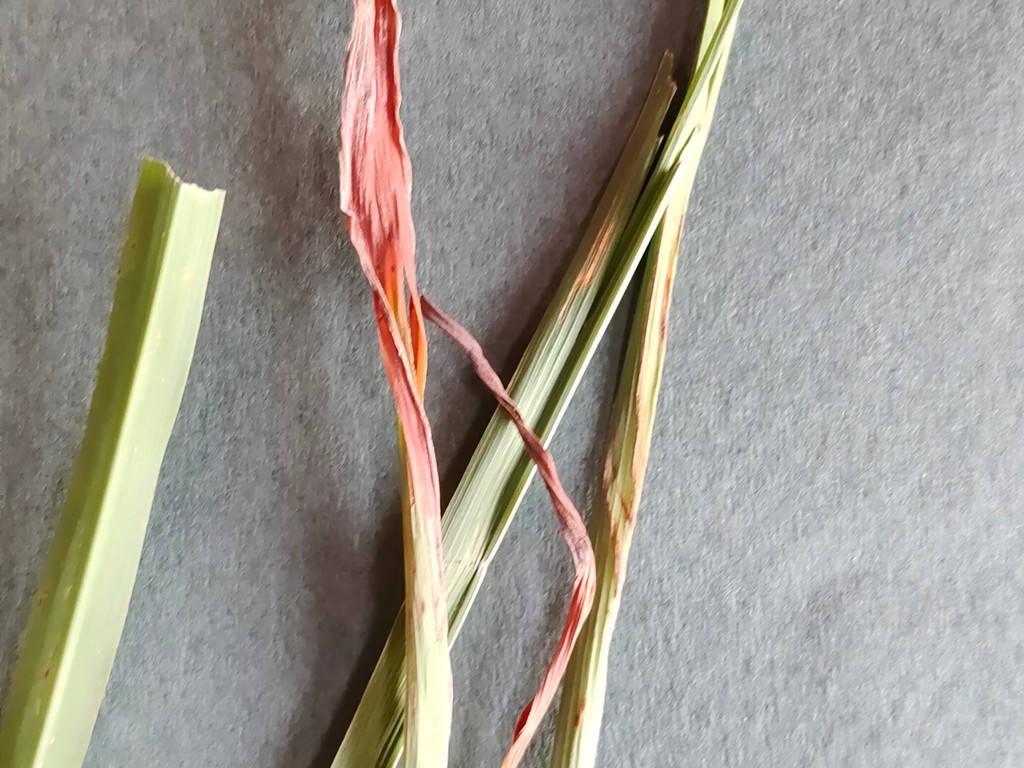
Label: Unhealthy